Clyde Rathbone

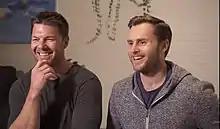
Brothers Clyde (left) and Dayne Rathbone interviewed on Rebel Wisdom in 2019

In 2016, Rathbone co-founded the social media network Letter.wiki with brother Dayne Rathbone. In 2021 Letter.wiki was acquired by media platform Substack.